Neposedy

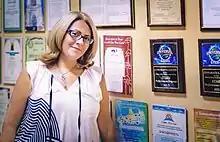
Elena Pindzhoyan in the Neposedy studio

Neposedy is a children's music group formed in Moscow, Russia in 1991 by Elena Pindzhoyan and later supported by Yuri Nikolaev. Although starting out with a group of 15 children that rotated per performance, the group later did not have a fixed membership and hundreds of children have been estimated to have been part of Neposedy at some stage during its history.